Stephen Scaia

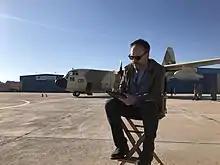

Stephen Scaia is an American writer, director, and producer known for "Blood & Treasure" (2019–2023), "Tulsa King" (2023-2024) "Jericho" (2006) and "Limitless" (2015). Stephen is a graduate of Emerson College in Boston, Massachusetts.